Jason Rullo

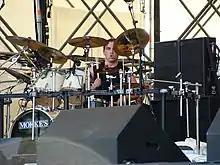
Rullo performing live with Symphony X, 2007

Jason Rullo is an American drummer, and one of the founding members of progressive metal band Symphony X.